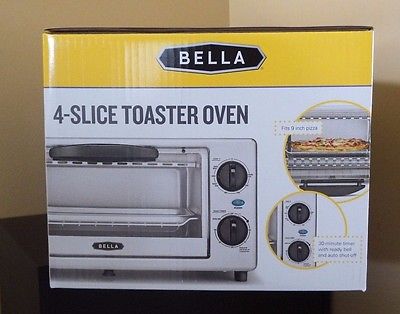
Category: toaster